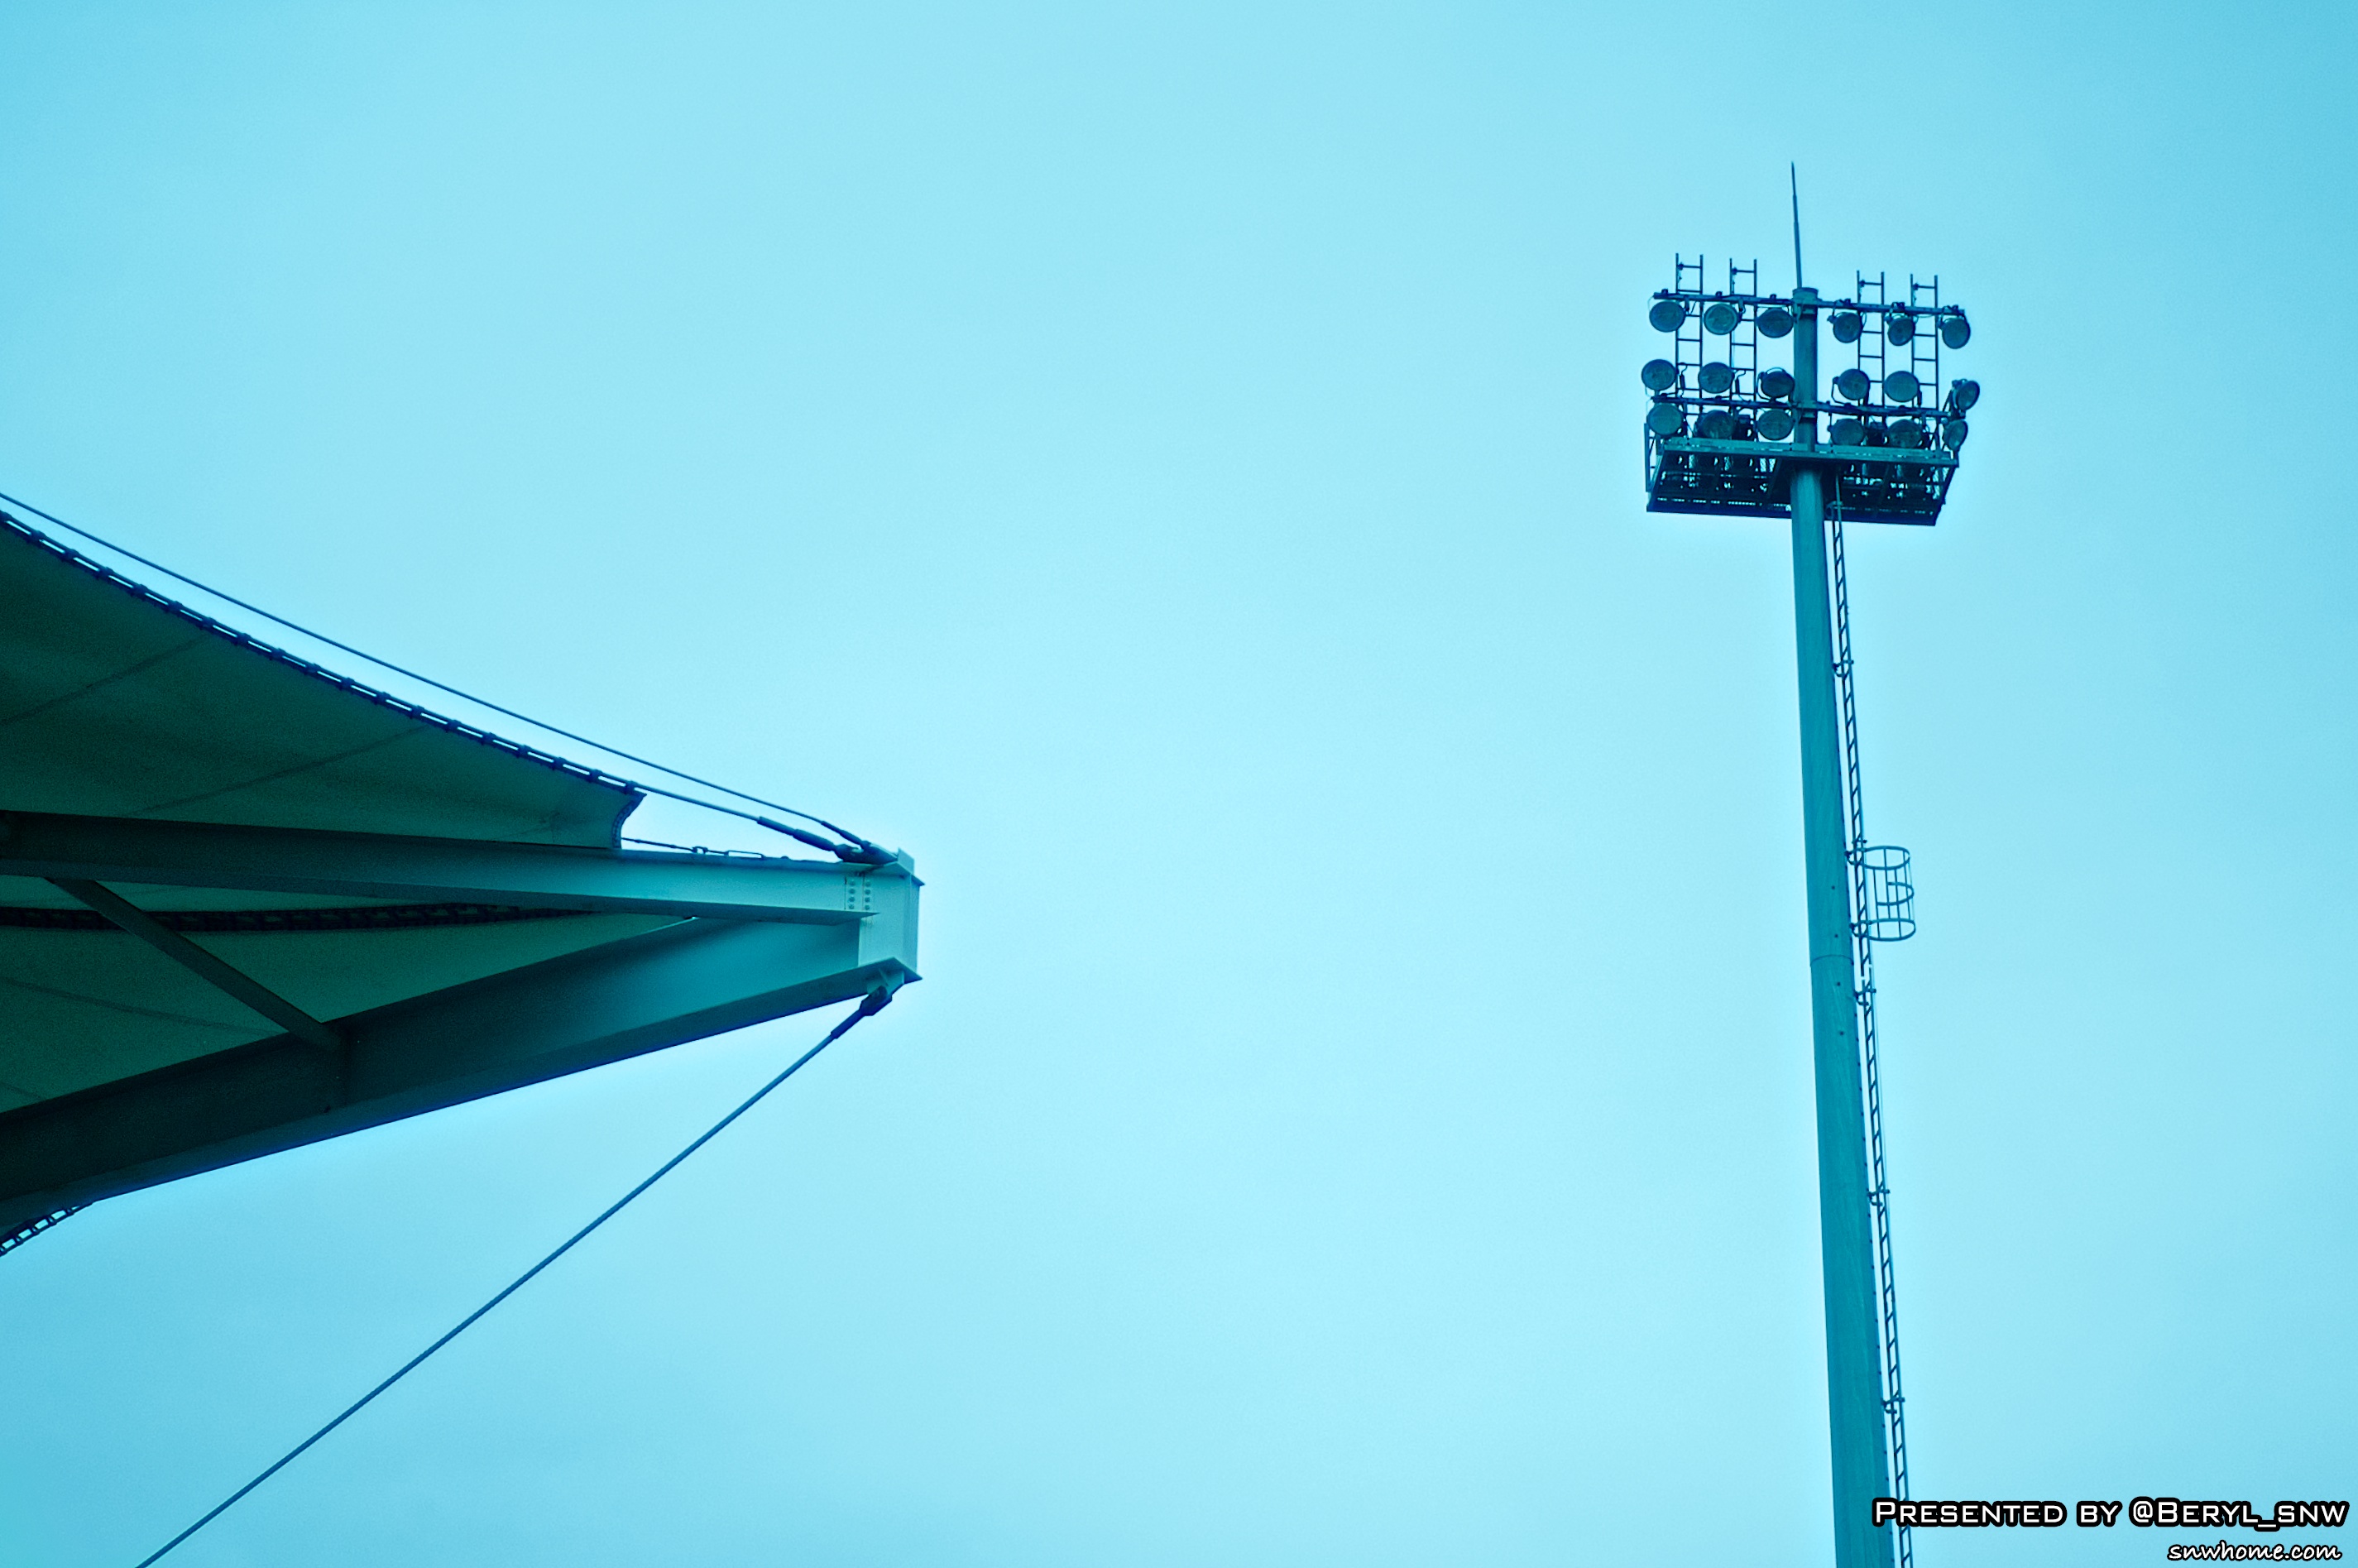
cold, sky, running, wind, wet, jump, line, color, blue, street light, lighting, rainy, girls, sports, boys, runway, university, canton, school, shape, gdut, atmosphere of earth